Kristy Hanson

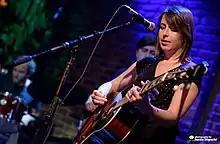

singer-songwriter, who has released a number of folk-pop albums.